Fort York

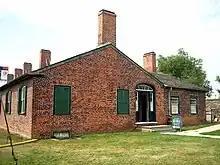
Exterior of the officers' barracks and kitchen

In September 2017, Fort York served as the archery venue for the 2017 Invictus Games, a multi-parasports event for wounded, injured or sick armed forces personnel.